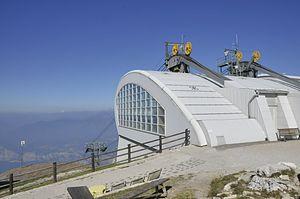
Le téléphérique du Monte Baldo est un téléphérique italien dans la province de Vérone, en Vénétie. Construit en 1962 puis complètement reconstruit en 2002, il relie Malcesine au Monte Baldo.